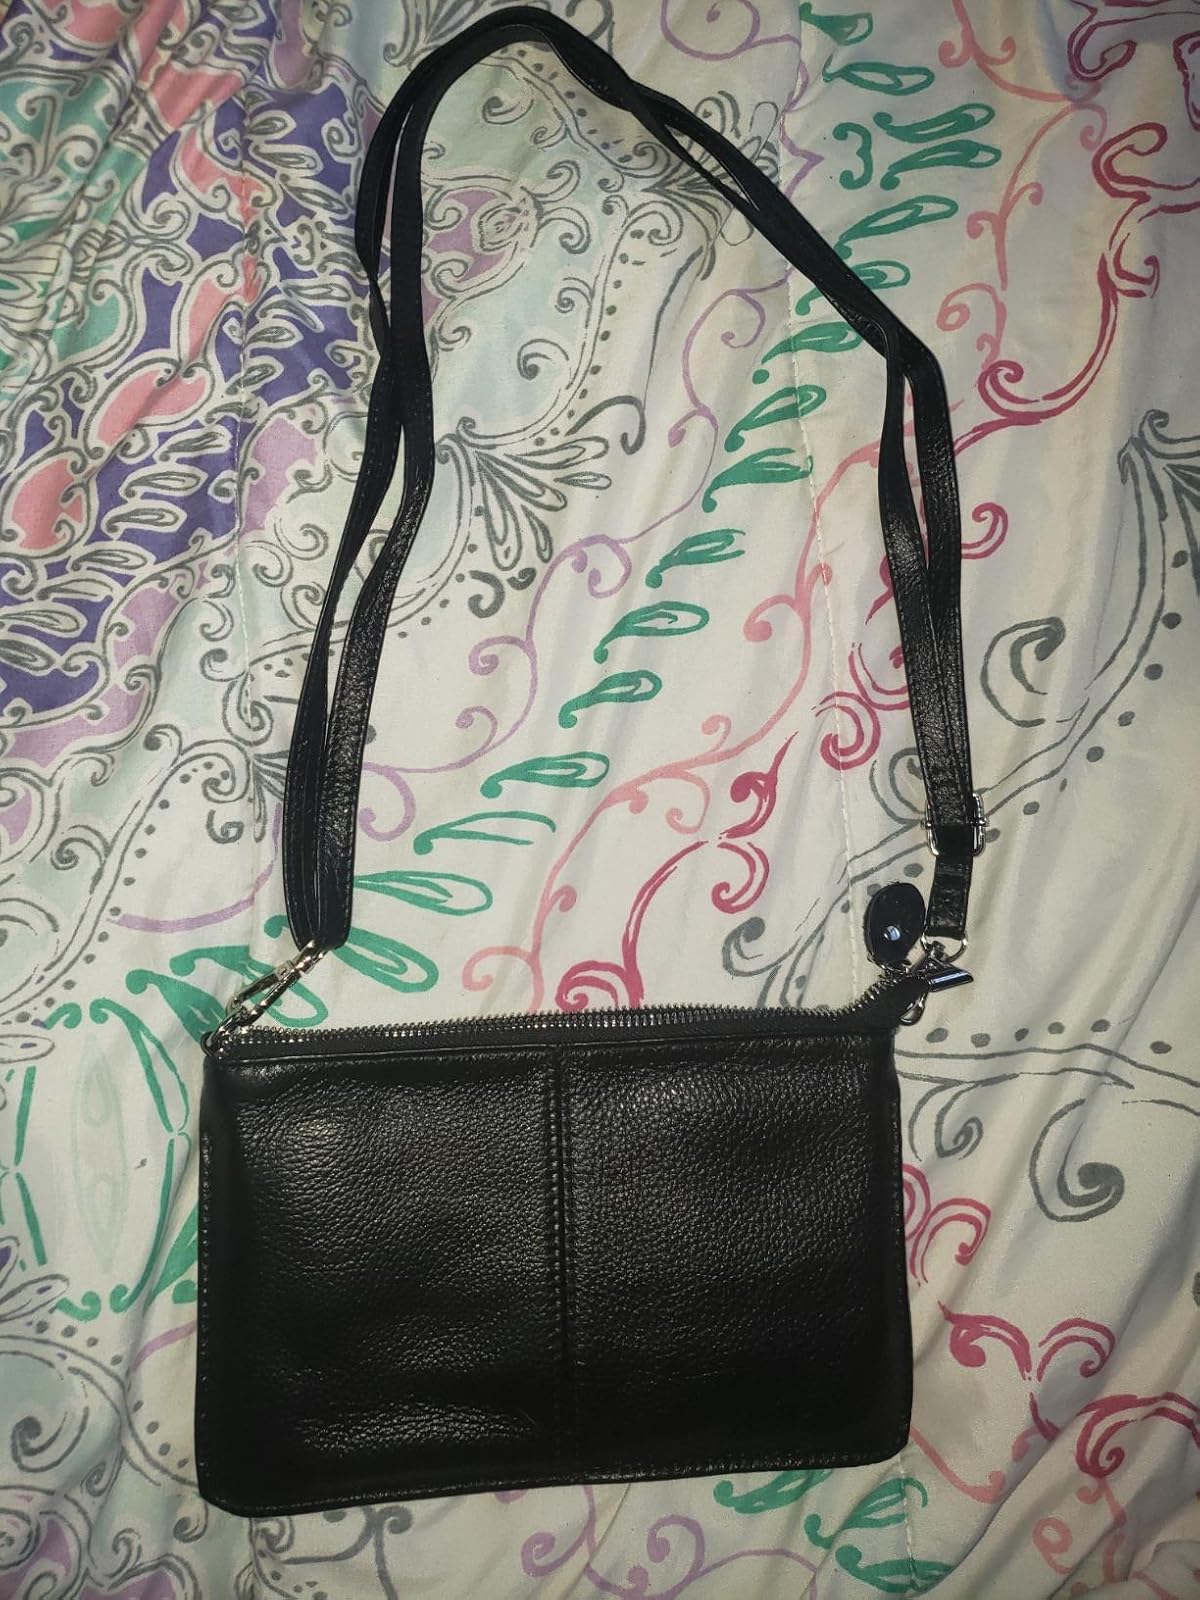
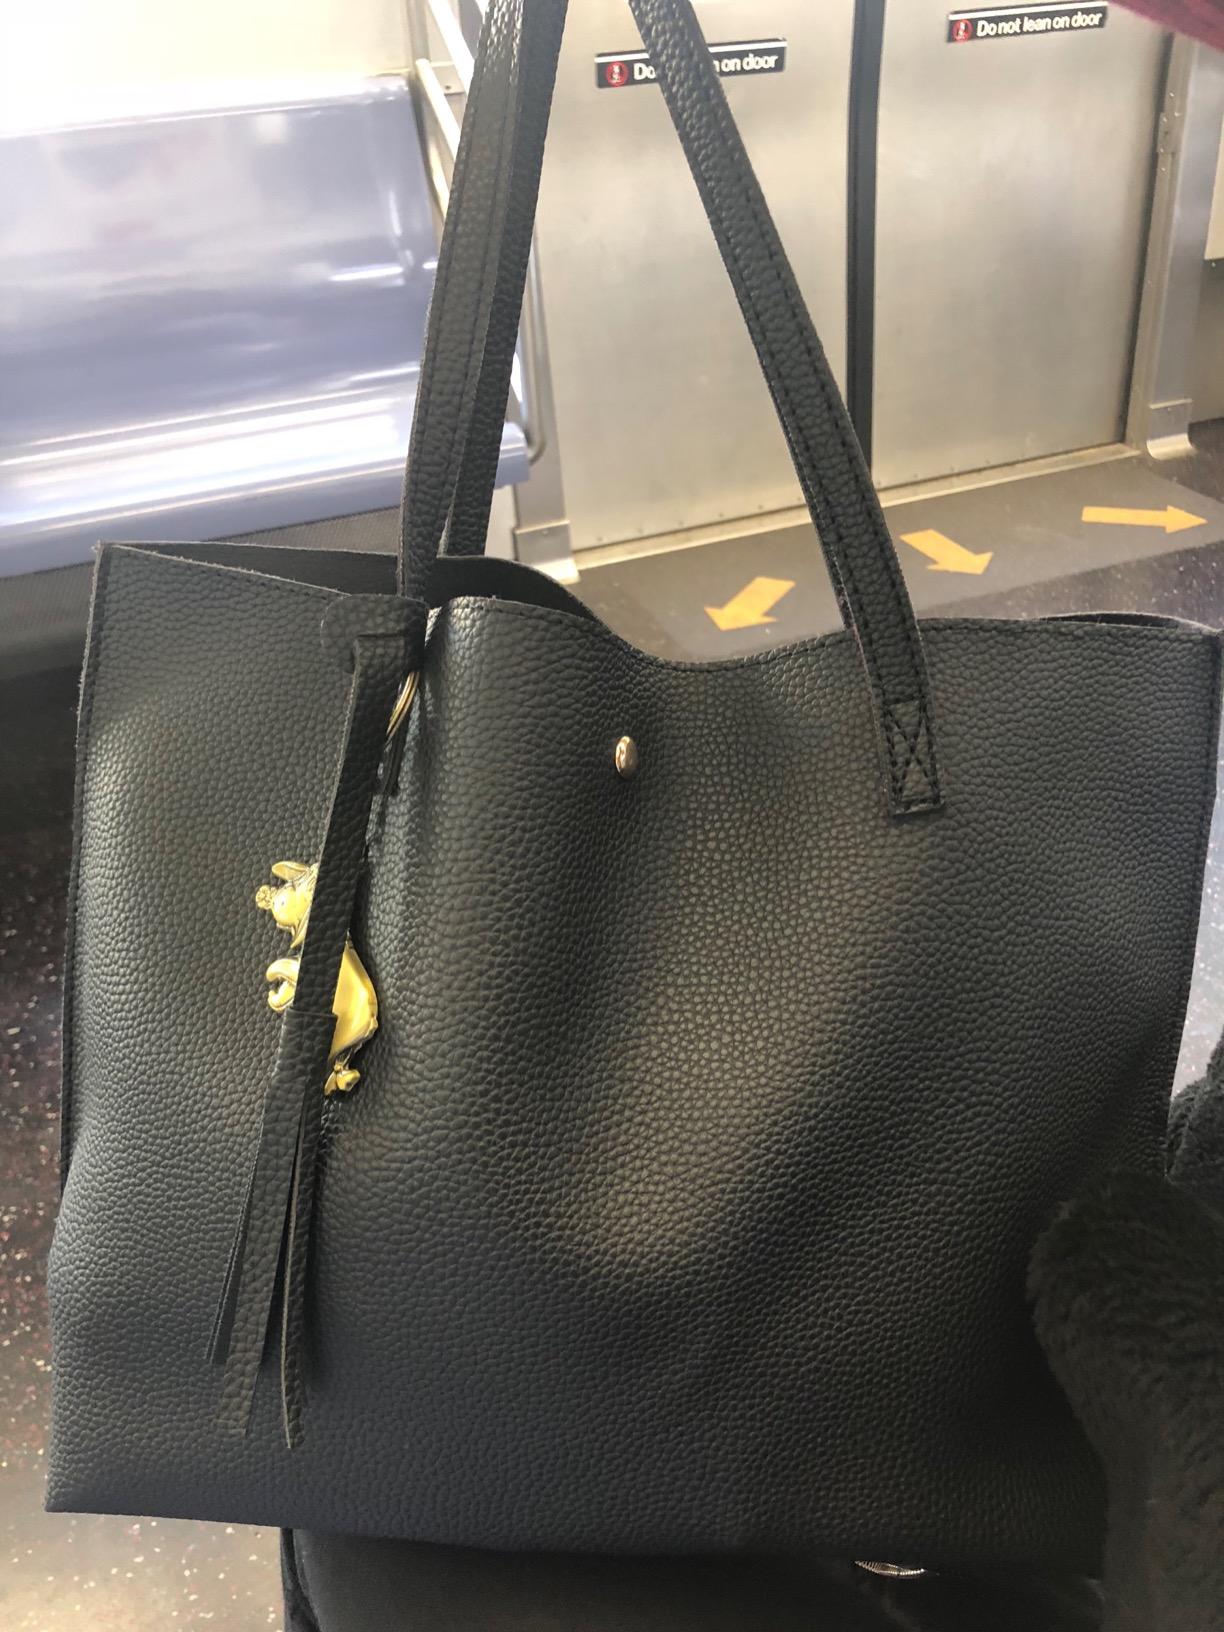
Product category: accessories_handbag
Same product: no